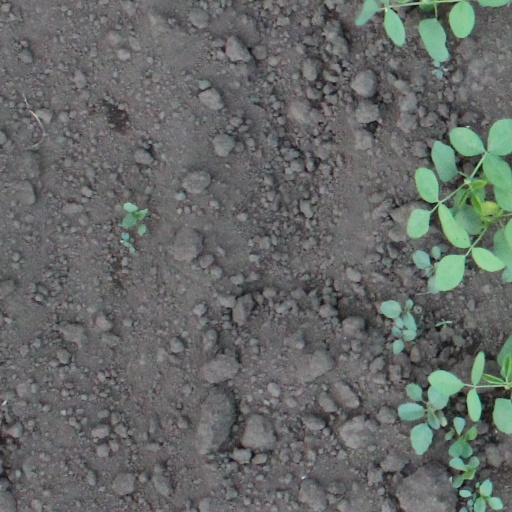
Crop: soybean